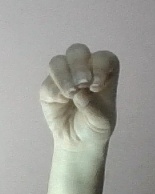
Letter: ha